Mike Sosene-Feagai

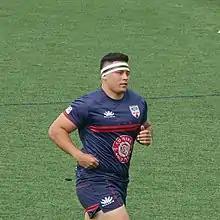
Mike Sosene-Feagai warming up for Old Glory DC

Mike Sosene-Feagai (born 17 April 1993) is a rugby union player who currently plays hooker for SU Agen. He was born in Samoa and raised in New Zealand, and now lives in the United States and plays internationally for the United States national rugby union team.